Tasia Valenza

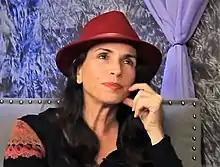
Valenza on VO Buzz Weekly in 2020

Tasia Valenza is an American actress. She is most known for being the voice of Poison Ivy in the "" from 2009 to 2015 as well as in a number of other video games, such as Sniper Wolf in "Metal Gear Solid" and her various roles in the Star Wars Universe.